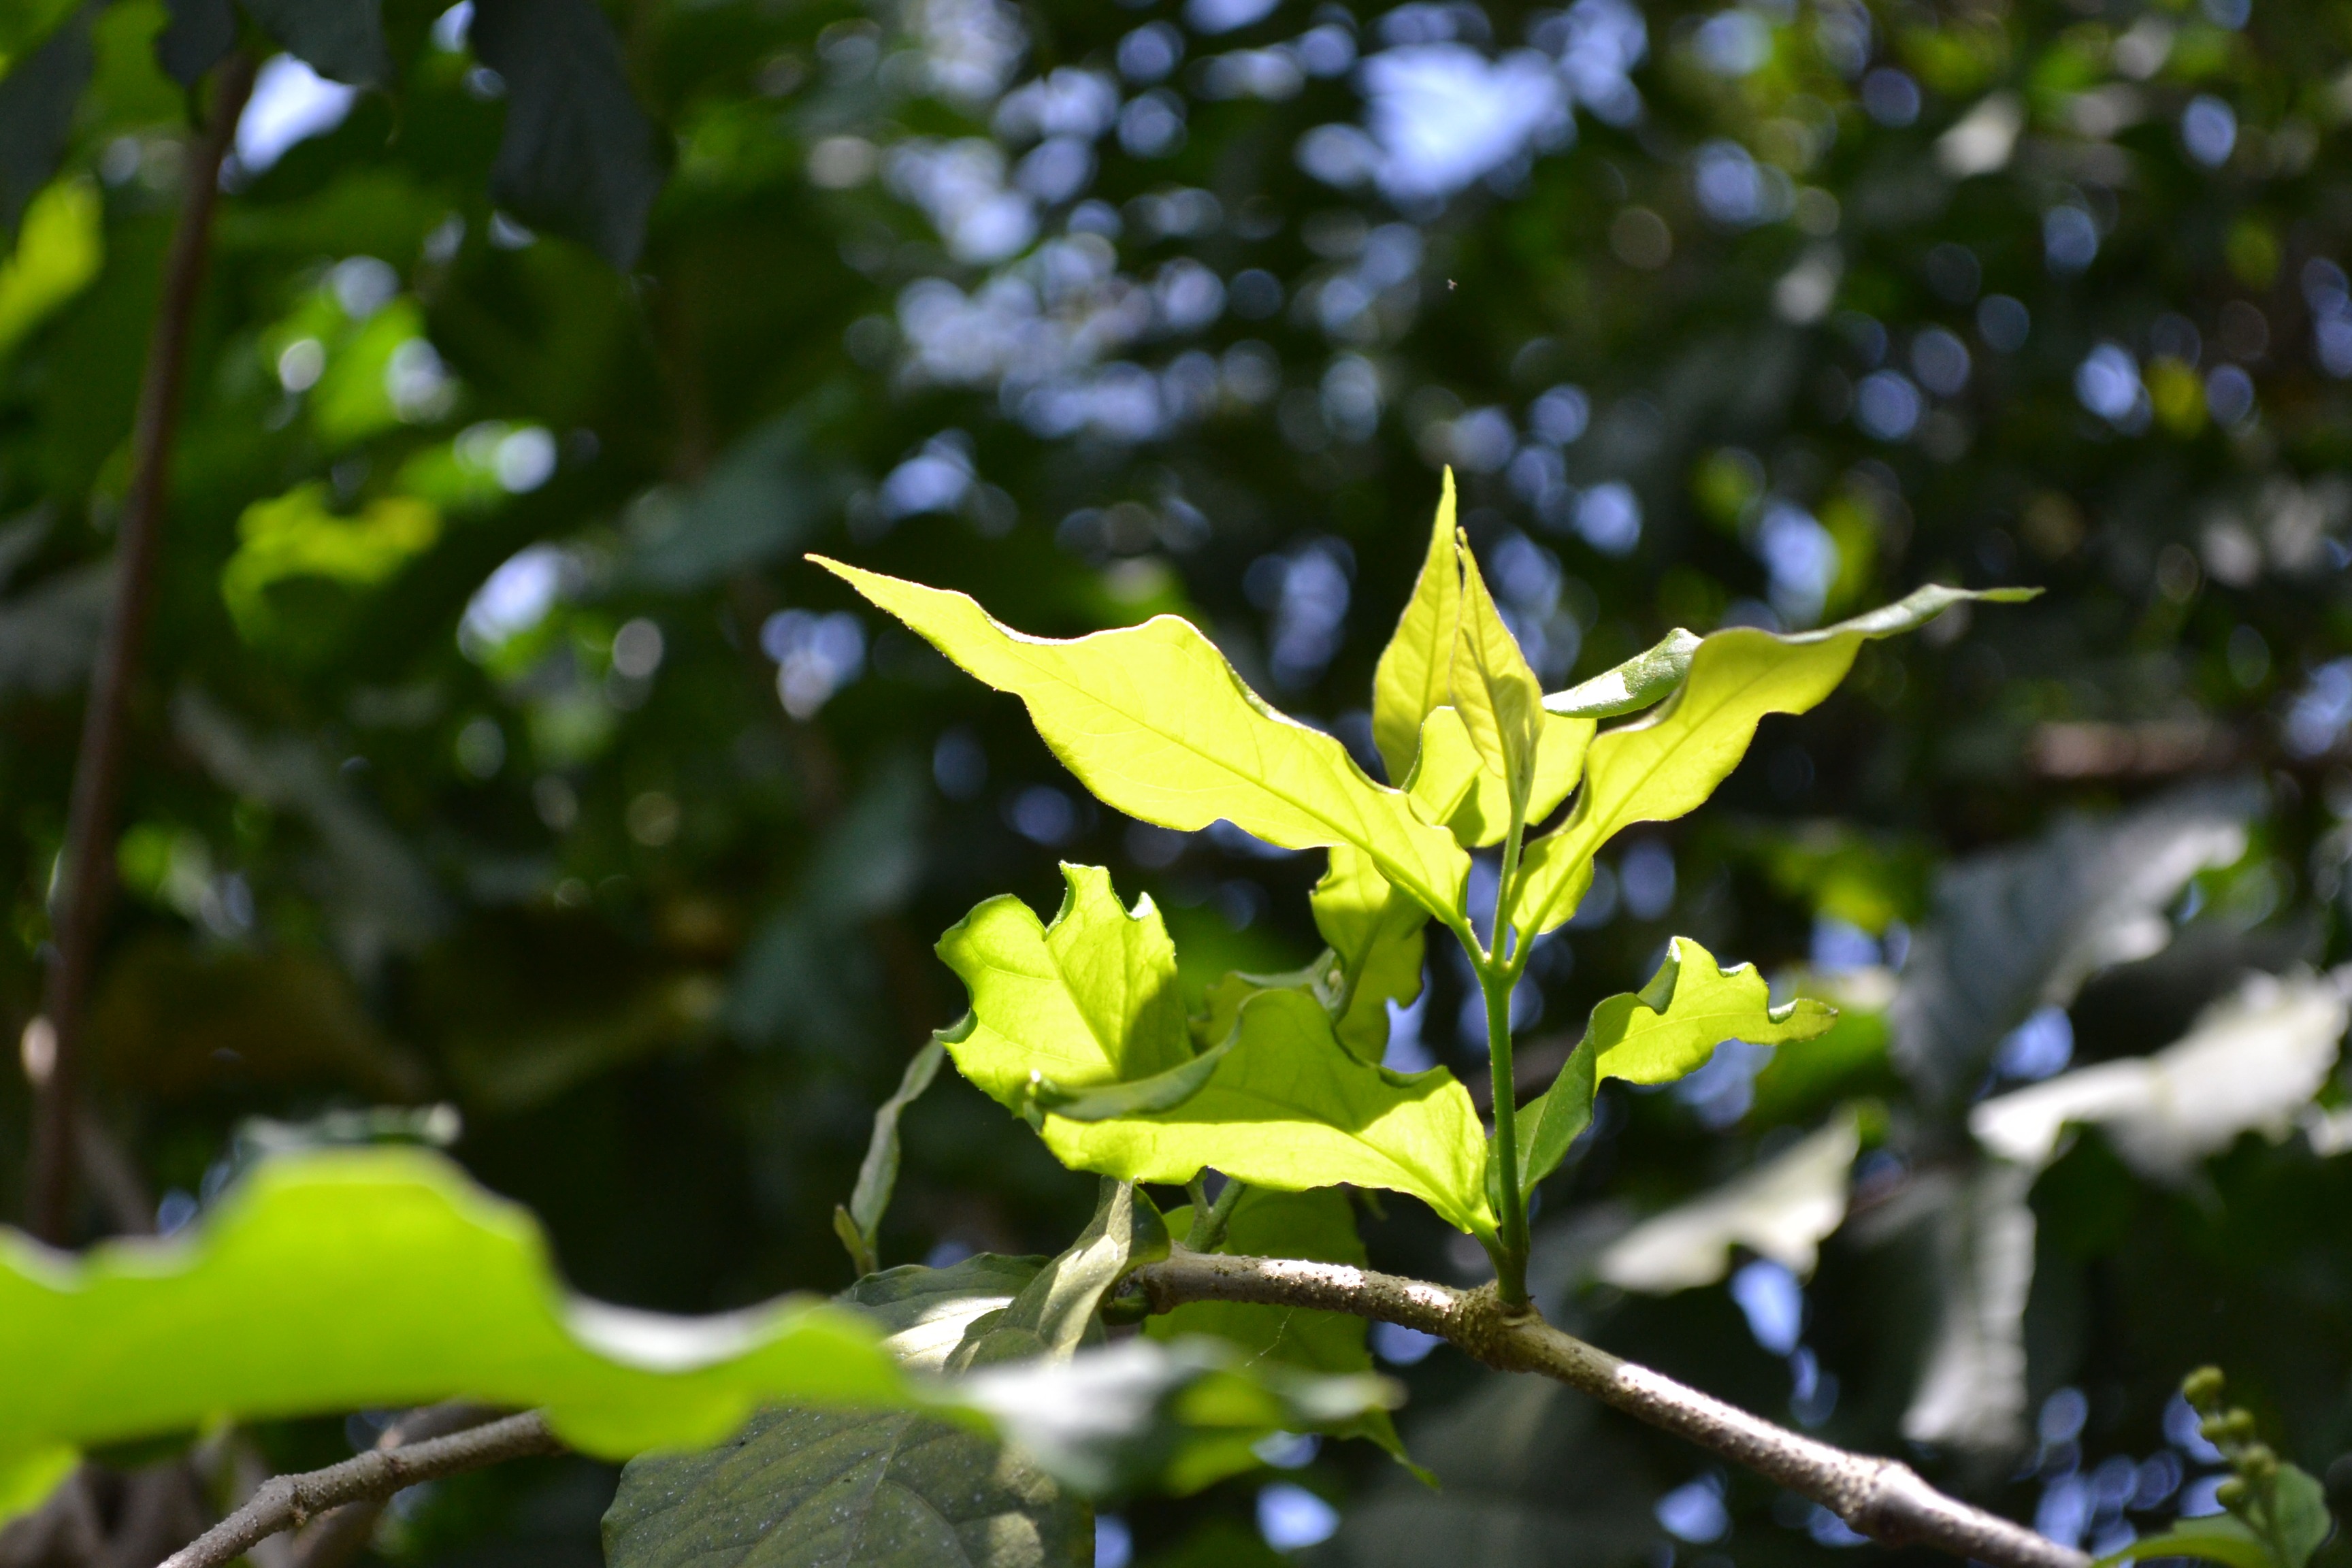
tree, nature, forest, branch, blossom, plant, sunlight, leaf, flower, green, produce, autumn, botany, yellow, flora, wildflower, leaves, shrub, sri lanka, ceylon, macro photography, flowering plant, woody plant, land plant, mawanella, sunlight on leafs, shiny day